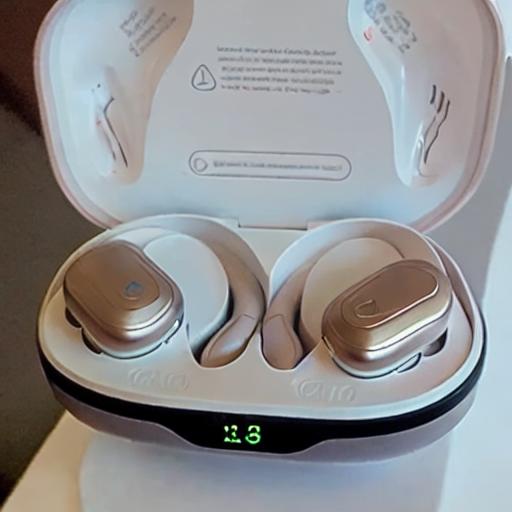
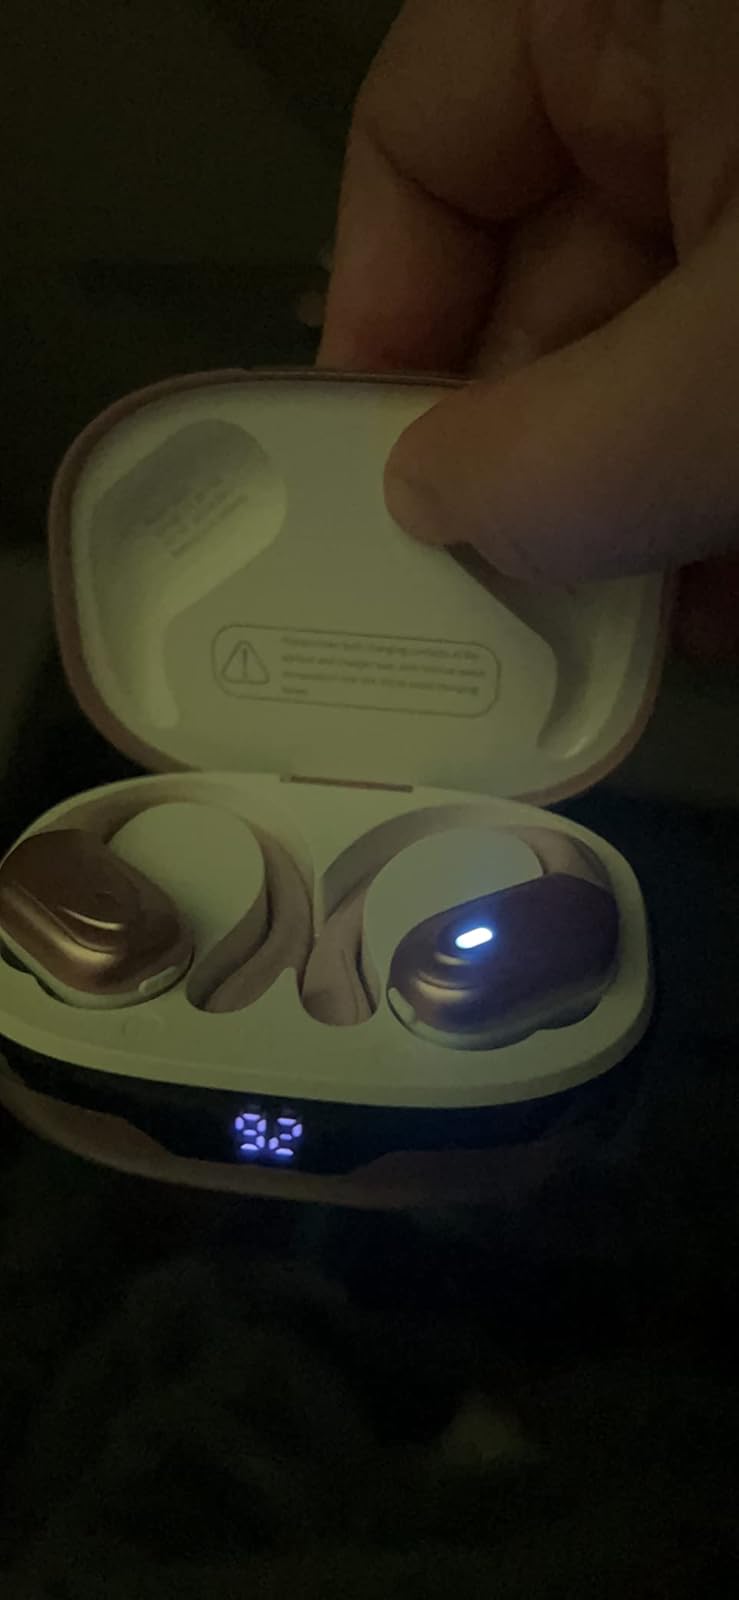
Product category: earbuds
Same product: no